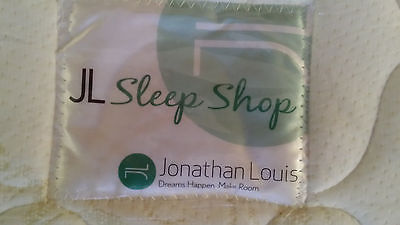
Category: sofa